Emmanuel Ellerbee

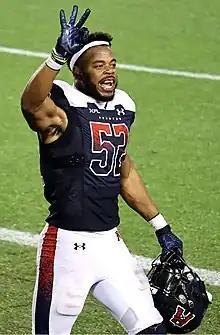
Ellerbee with the Houston Roughnecks in 2023

Emmanuel Ellerbee (born November 20, 1996) is an American football linebacker who is a free agent. He played college football at Rice and was signed by the Atlanta Falcons as an undrafted free agent in 2018.